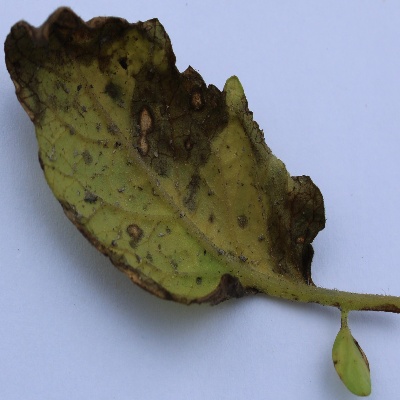
Crop: Tomato
Condition: septoria leaf spot